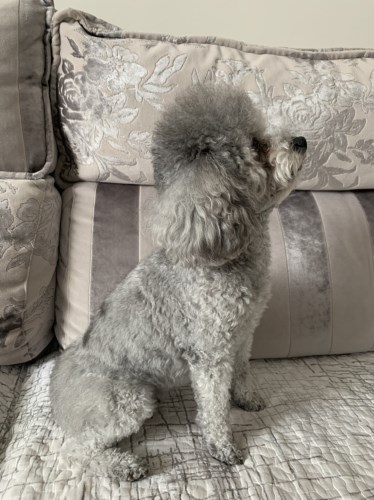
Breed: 7449-n000128-teddy